The Iraq War: A Historiography of Wikipedia Changelogs

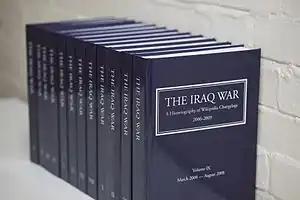
The only copy of the 12-volume set

The Iraq War: A Historiography of Wikipedia Changelogs is a 2010 book artwork compiled by British artist and technology writer James Bridle. It consists of a 12-volume, 7,000-page set of printed books that show all 12,000 changes made to the English Wikipedia article on the Iraq War from December 2004 to November 2009. The books are an artistic visualization of the changes made to a particular article at Wikipedia. Only one copy was made; the set has not been published and was not intended for sale. The books have been exhibited in galleries in the United States and in Europe.